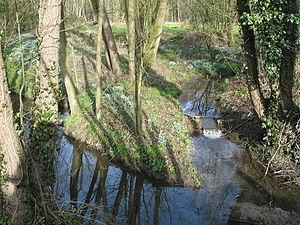
Casteau (Belgique), l'Obrecheuil aux abords des cressonnières.
L'Obrecheuil, Obrechœul ou Aubrecheuil est une petite rivière de Belgique, affluent de la Haine, donc sous-affluent de l'Escaut.